Armenian Americans

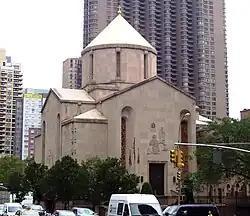
St. Vartan Cathedral in midtown Manhattan

Most Armenian Americans are concentrated in major urban areas, especially in California and the Northeast, and to a lesser extent in the Midwest. The highest concentrations of Americans of Armenian ancestry are in Los Angeles, New York, and Boston. According to the 2000 Census, the states with largest Armenian populations were California (204,631), Massachusetts (28,595), New York (24,460), New Jersey (17,094), Michigan (15,746), Florida (9,226), Pennsylvania (8,220), Illinois (7,958), Rhode Island (6,677), and Texas (4,941).